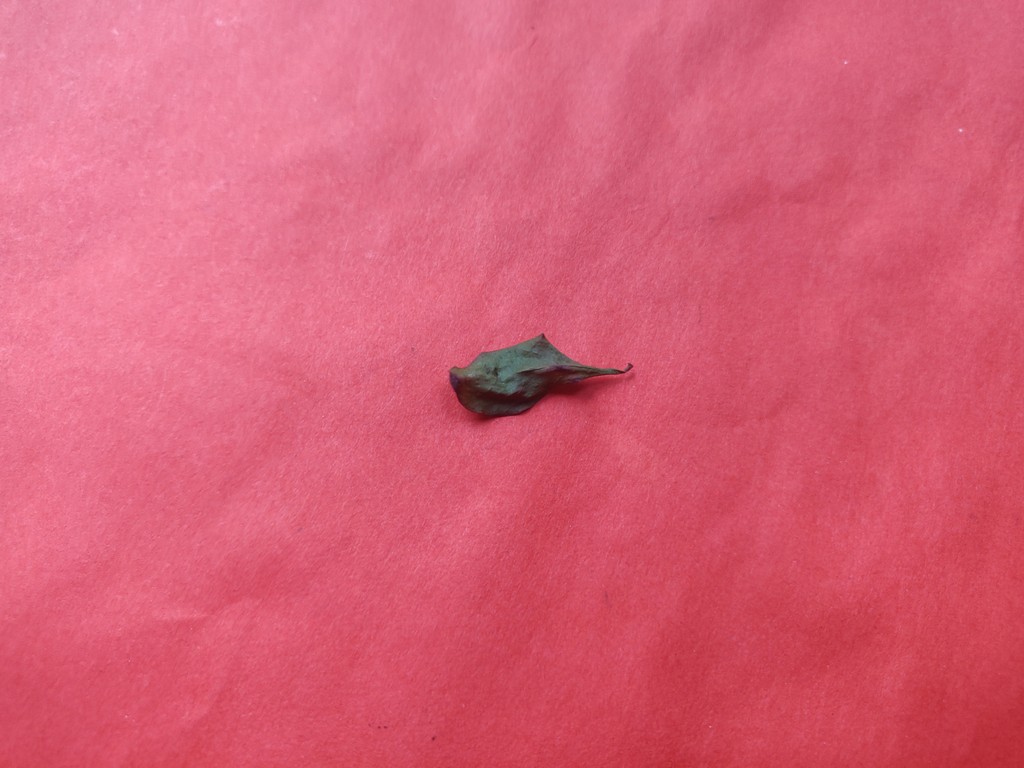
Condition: Dried
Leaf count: single
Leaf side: unknown